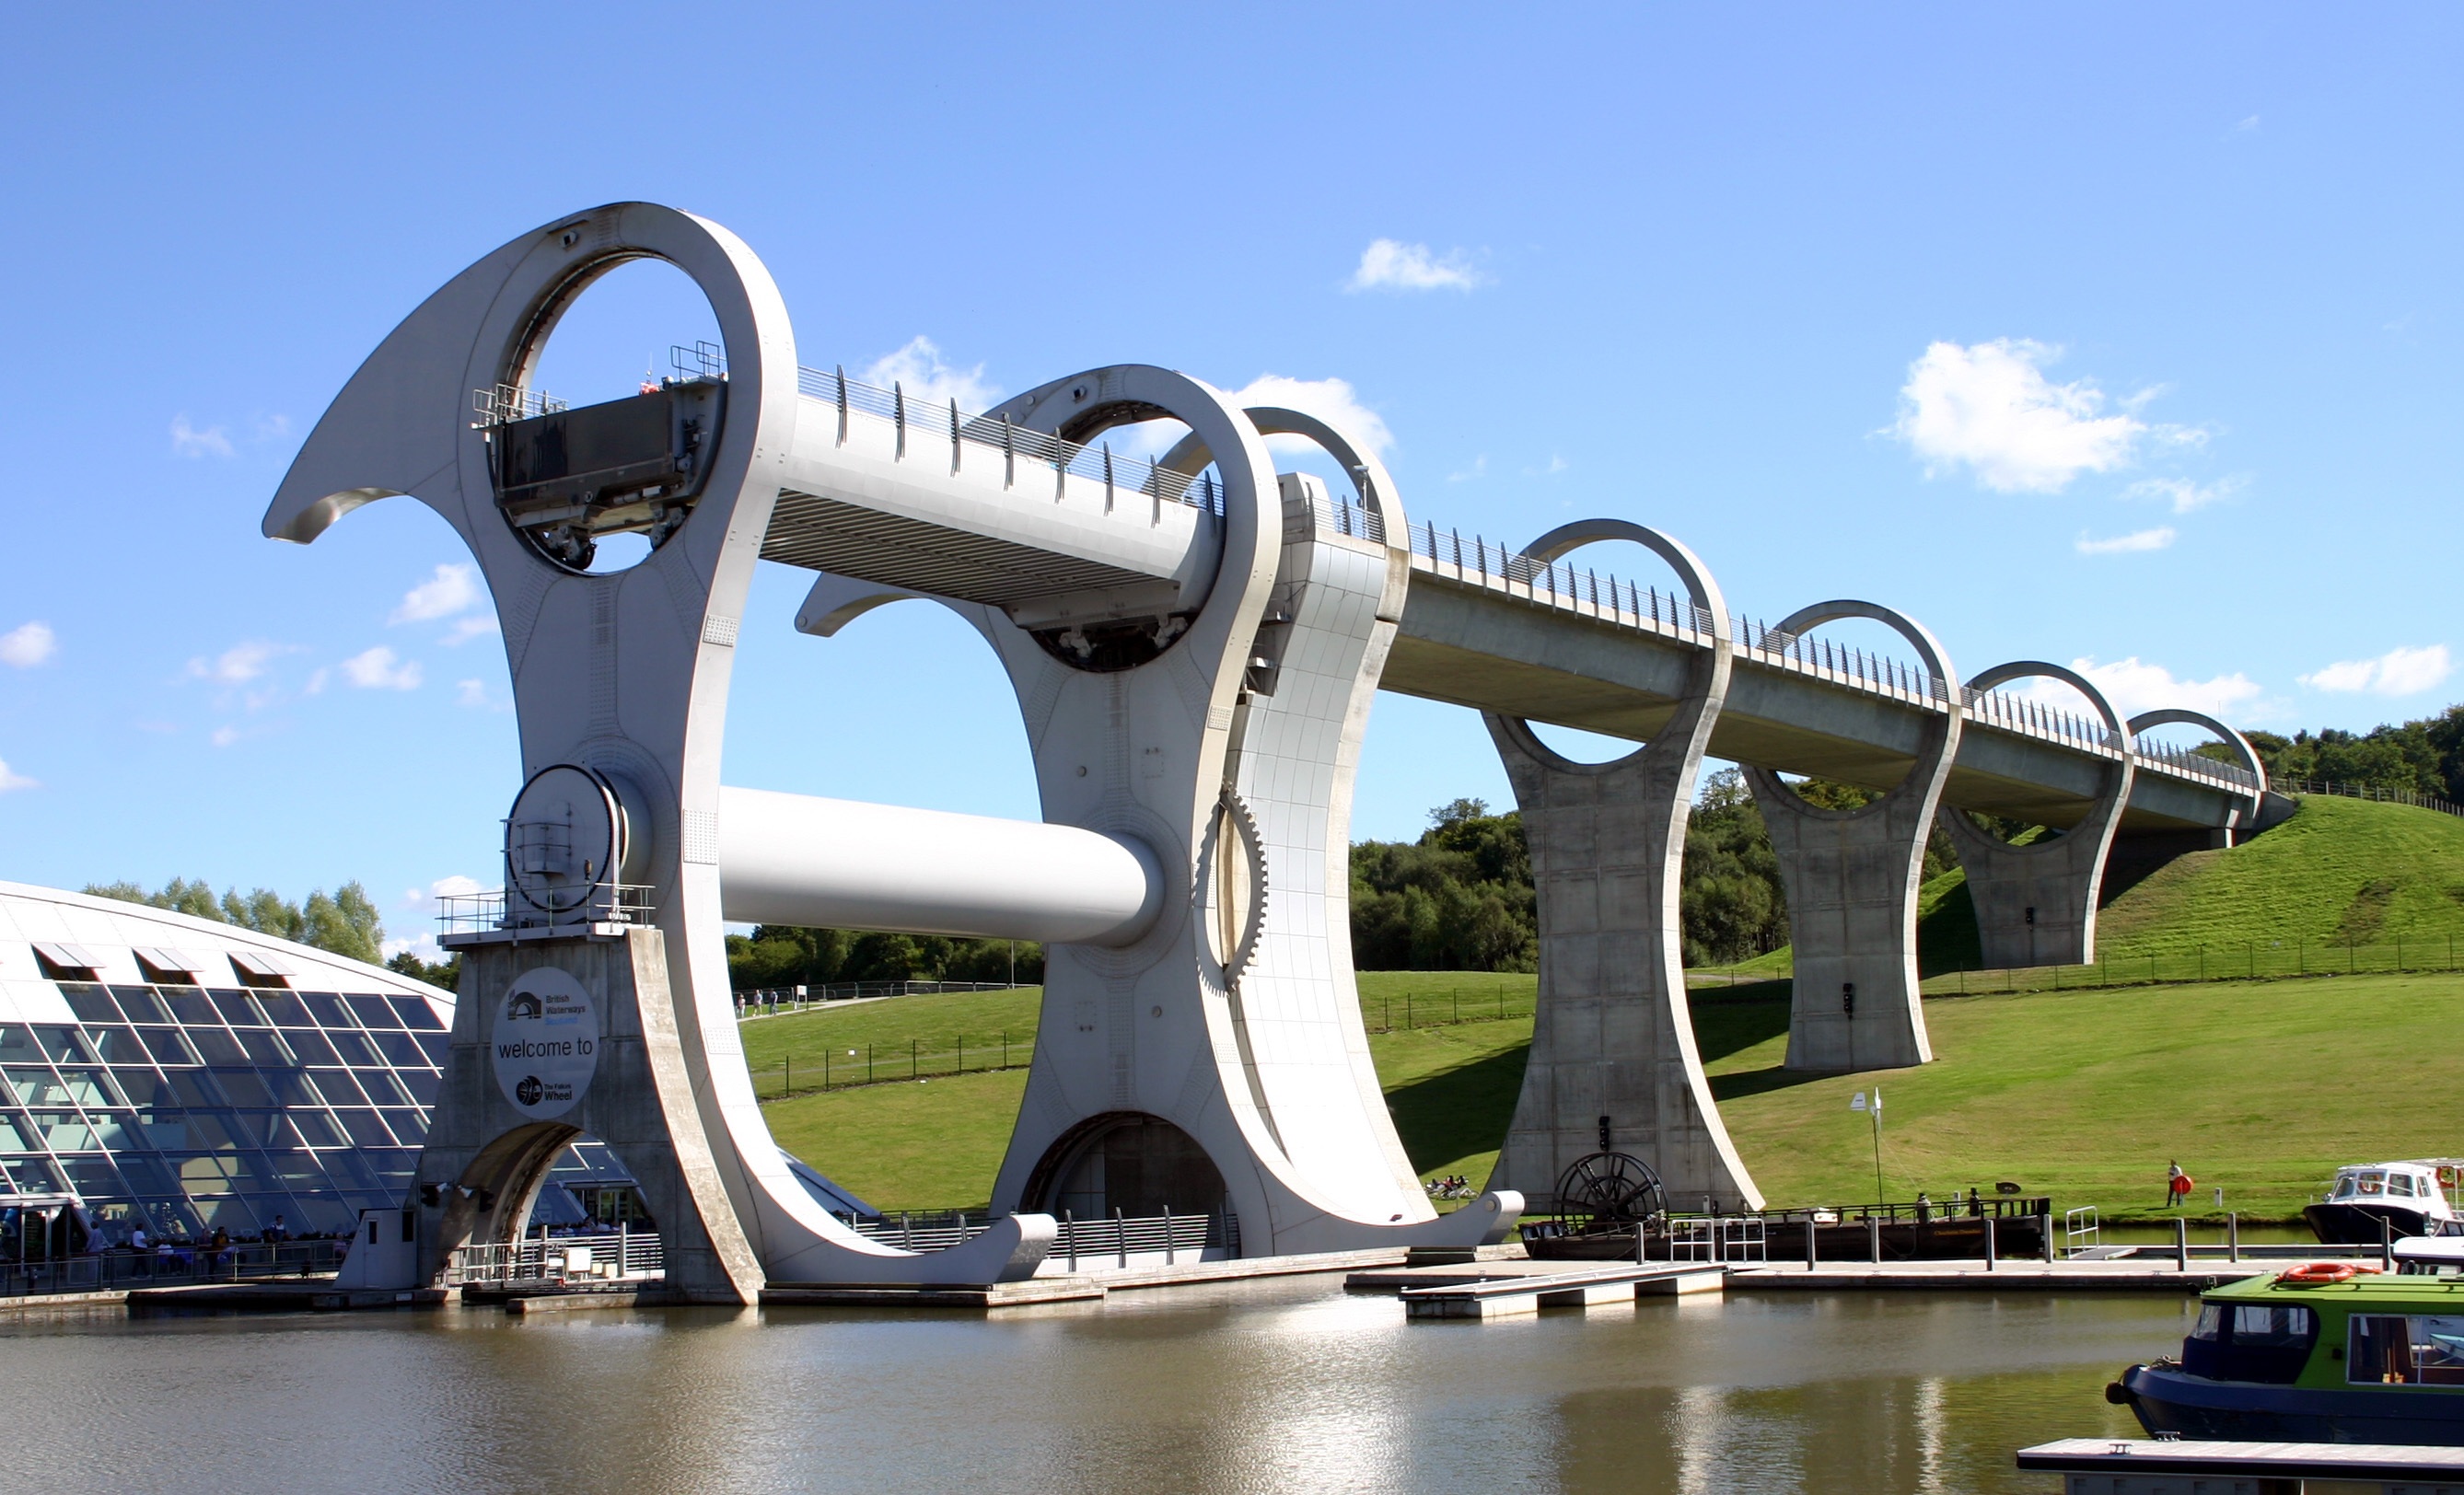
bridge, construction, amusement park, park, engineer